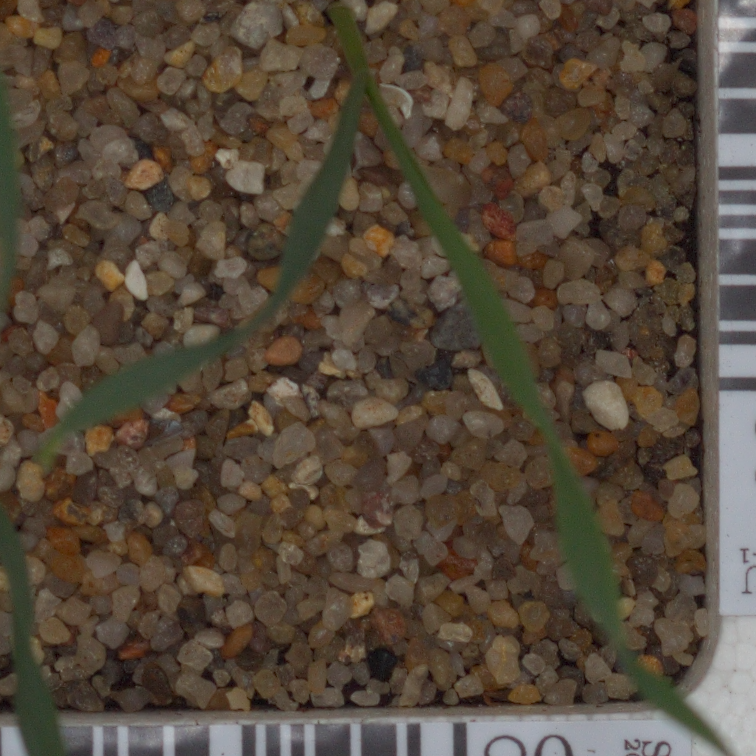
Label: common_wheat